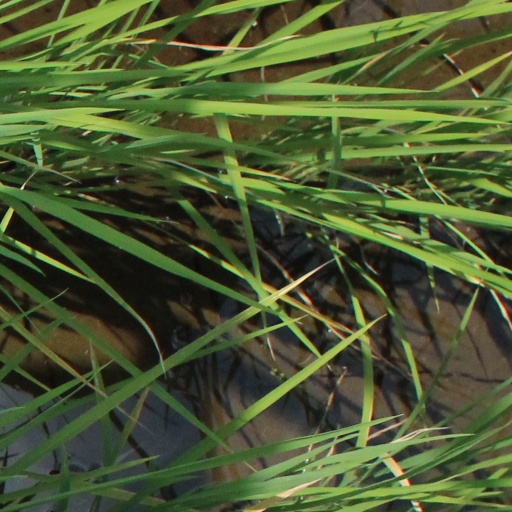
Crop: rice